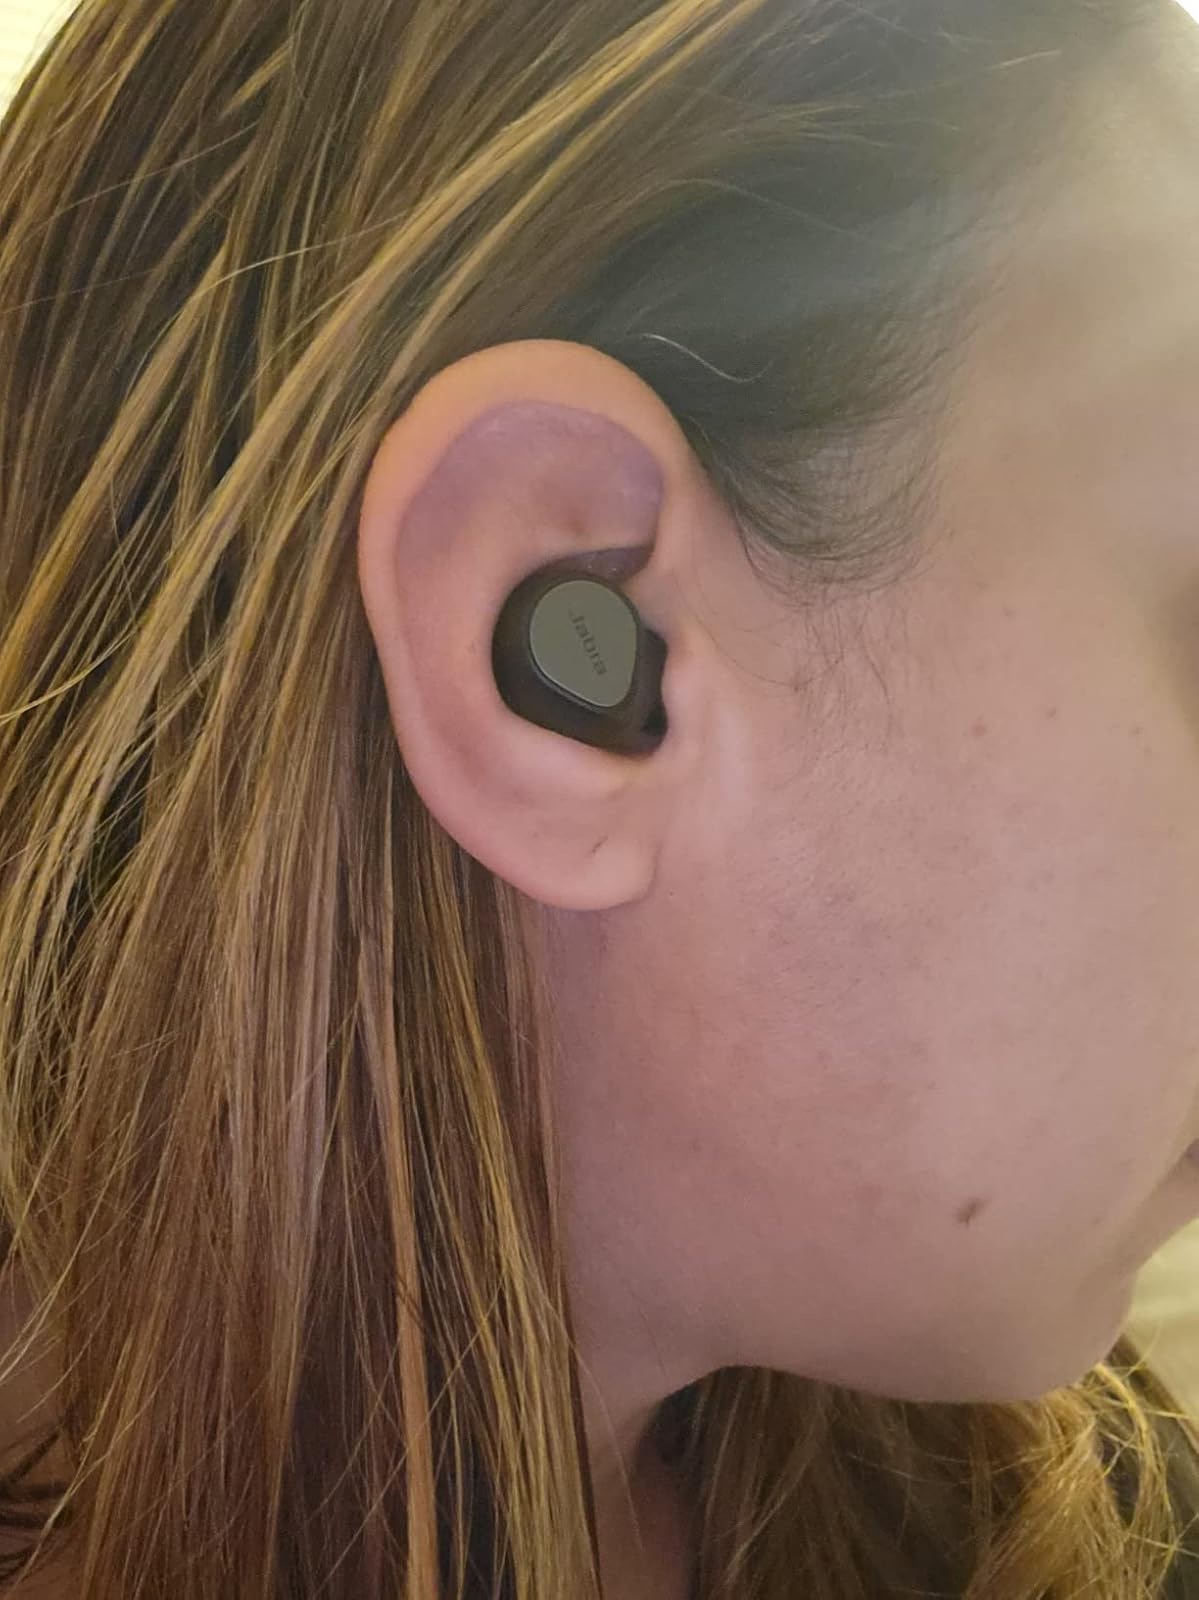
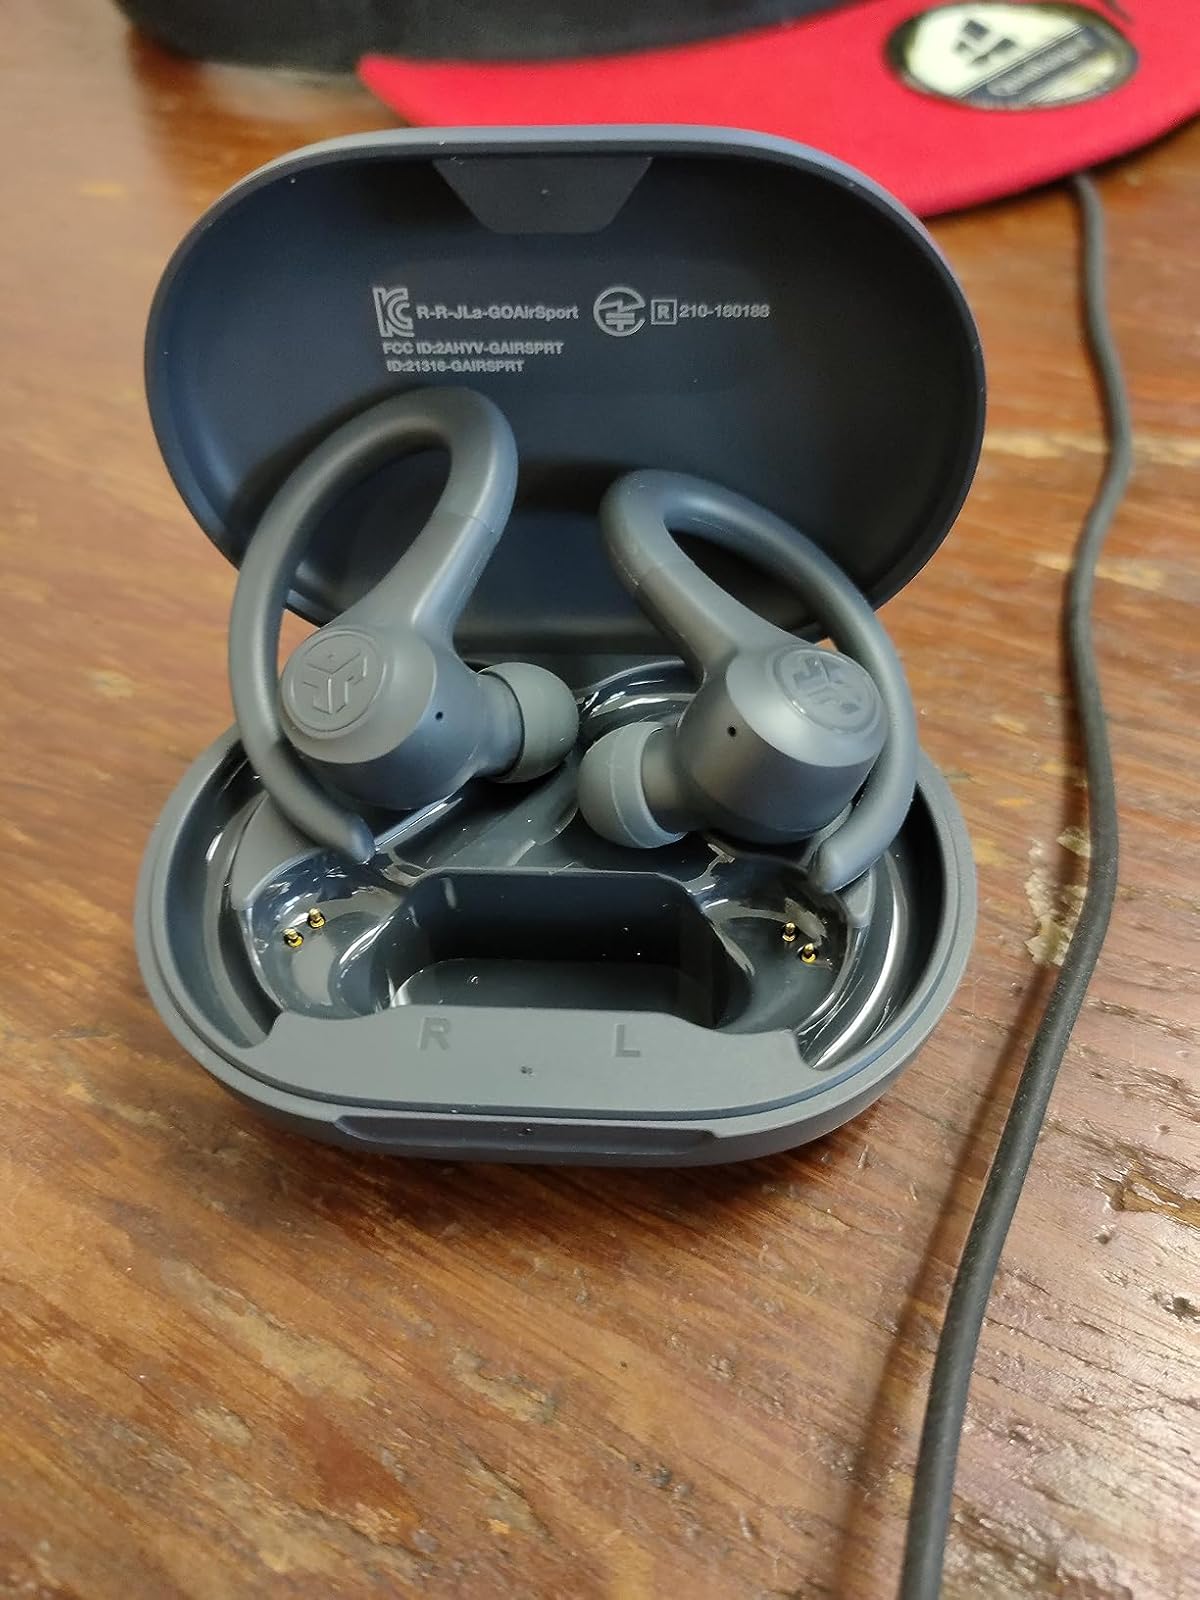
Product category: earbuds
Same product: no